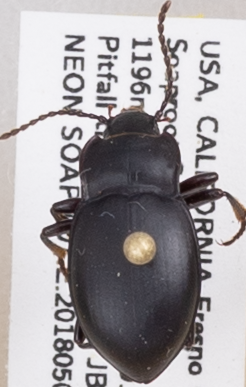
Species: Metrius contractus
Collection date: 2018-05-07
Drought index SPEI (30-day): -0.176
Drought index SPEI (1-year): -0.288
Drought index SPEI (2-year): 0.8